La dottoressa sotto il lenzuolo

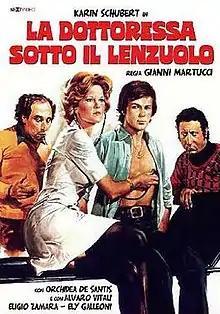

La dottoressa sotto il lenzuolo (Translation: "The Lady Doctor Under the Sheet") is a 1976 commedia sexy all'italiana film directed by Gianni Martucci and launched as part of "dottoressa" (female doctor) sexploitation theme. The film was also released as "Under The Sheets".